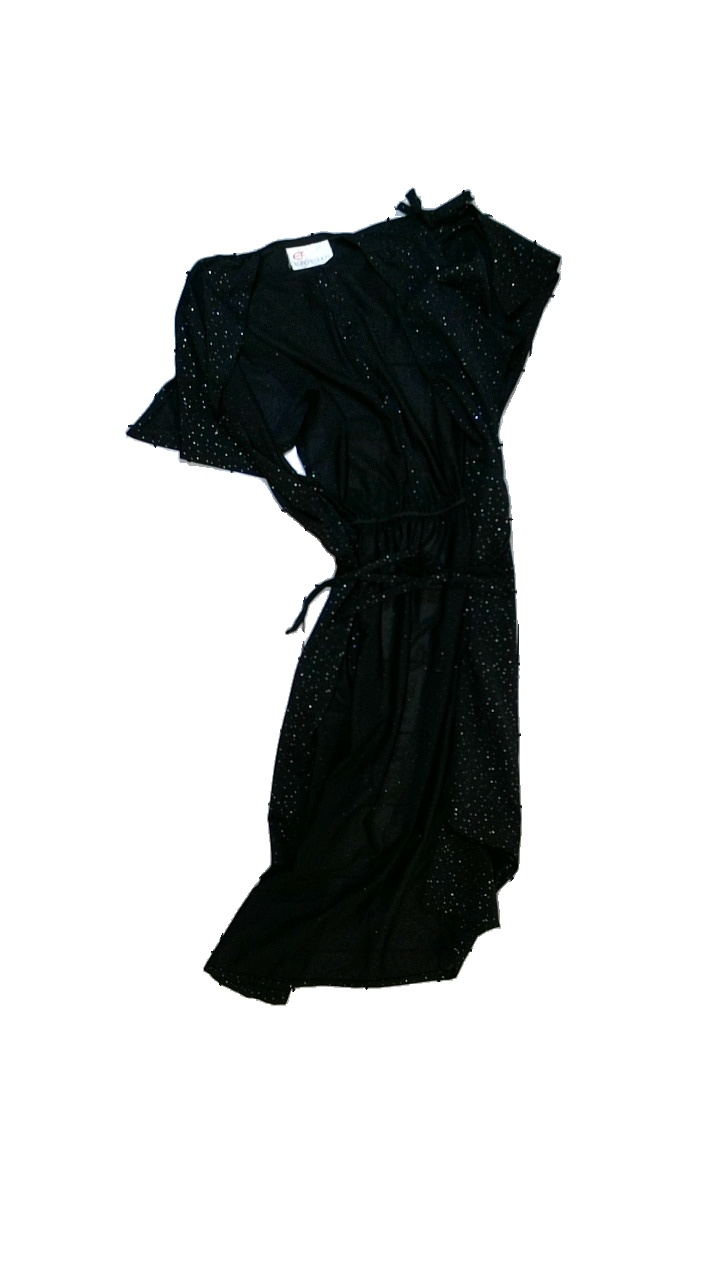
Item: Dress (Ladies)
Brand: Eurofashion
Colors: Black
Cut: Regular, Loose
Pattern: Other
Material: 100% cotton
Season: All
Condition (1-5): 3
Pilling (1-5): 4
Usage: Reuse
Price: <50